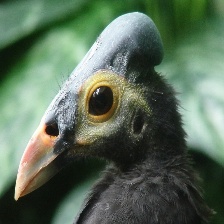
Species: MALEO
Scientific name: MACROCEPHALON MALEO